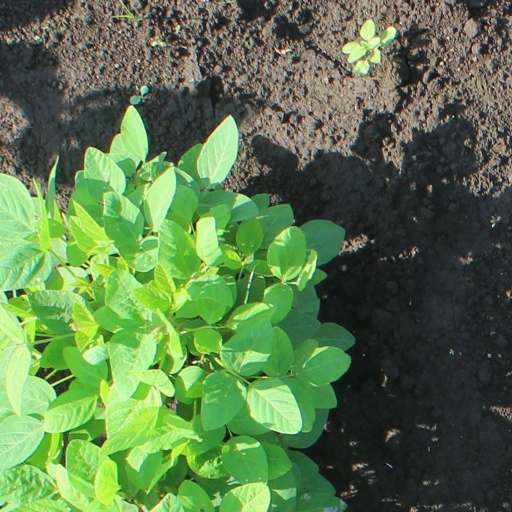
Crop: soybean